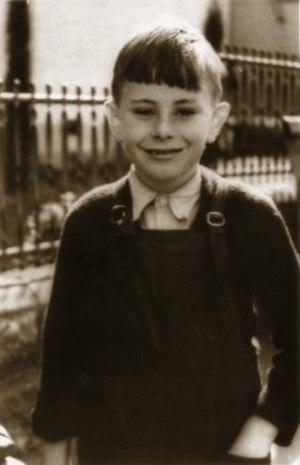
John Winston Howard, né le 26 juillet 1939 à Sydney, est un homme d'État australien, Premier ministre d'Australie du 11 mars 1996 au 3 décembre 2007.